Pelé

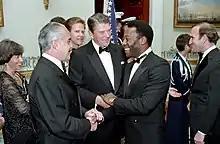
Pelé at the White House on 10 September 1986, with US president Ronald Reagan and Brazilian president José Sarney

After retiring, Pelé continued to be lauded by players, coaches, journalists and others. Brazilian attacking midfielder Zico, who represented Brazil at the 1978, 1982 and 1986 FIFA World Cup, stated: "This debate about the player of the century is absurd. There's only one possible answer: Pelé. He's the greatest player of all time, and by some distance I might add". French three-time Ballon d'Or winner Michel Platini said: "There's Pelé the man, and then Pelé the player. And to play like Pelé is to play like God." Diego Maradona, joint FIFA Player of the Century, and the player Pelé is historically compared with, stated, "It's too bad we never got along, but he was an awesome player". Prolific Brazilian striker Romário, winner of the 1994 FIFA World Cup and player of the tournament, remarked: "It's only inevitable I look up to Pelé. He's like a God to us". Five-time FIFA Ballon d'Or winner Cristiano Ronaldo said, "Pelé is the greatest player in football history, and there will only be one Pelé", while José Mourinho, two-time UEFA Champions League winning manager, commented: "I think he is football. You have the real special one – Mr. Pelé." Real Madrid honorary president and former player, Alfredo Di Stéfano, opined: "The best player ever? Pelé. Lionel Messi and Cristiano Ronaldo are both great players with specific qualities, but Pelé was better".